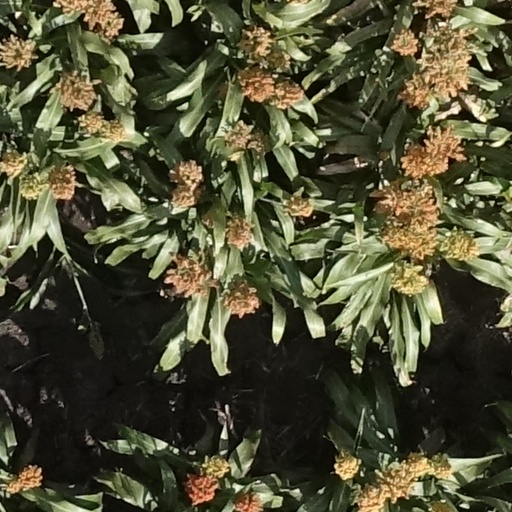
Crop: sorghum